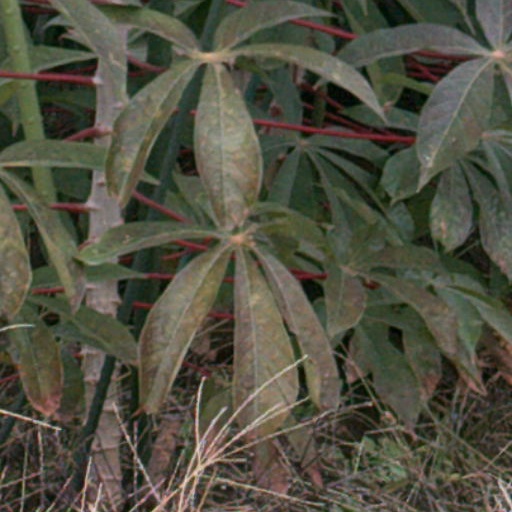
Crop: cassava